Jesse Singal

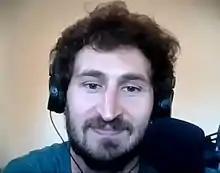
Singal speaks on a Rebel Wisdom video in 2021.

Jesse Singal (born 1983) is an American journalist. He has written for publications including "New York" magazine, "The New York Times" and "The Atlantic". Singal also publishes a newsletter and hosts the podcast "Blocked and Reported" with journalist Katie Herzog.